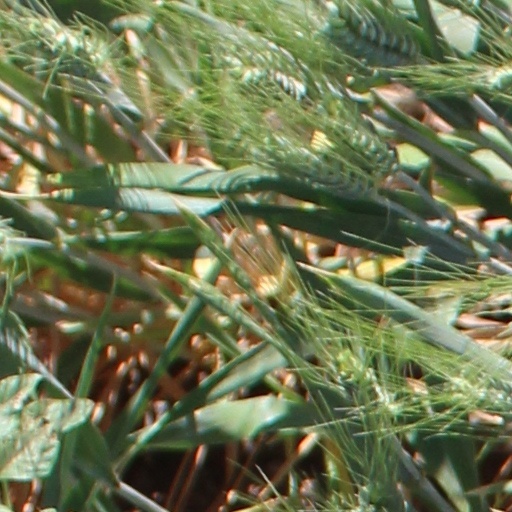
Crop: wheat